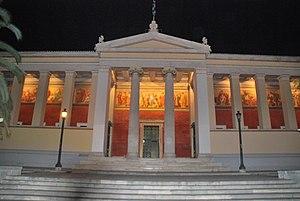
Le Propylée de l'Université d'Athènes."
Le ministère de l'Éducation et des Religions est le département ministériel du gouvernement de la République hellénique responsable du système éducatif et des rapports avec les cultes.